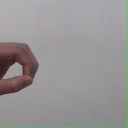
अक्षर: औ